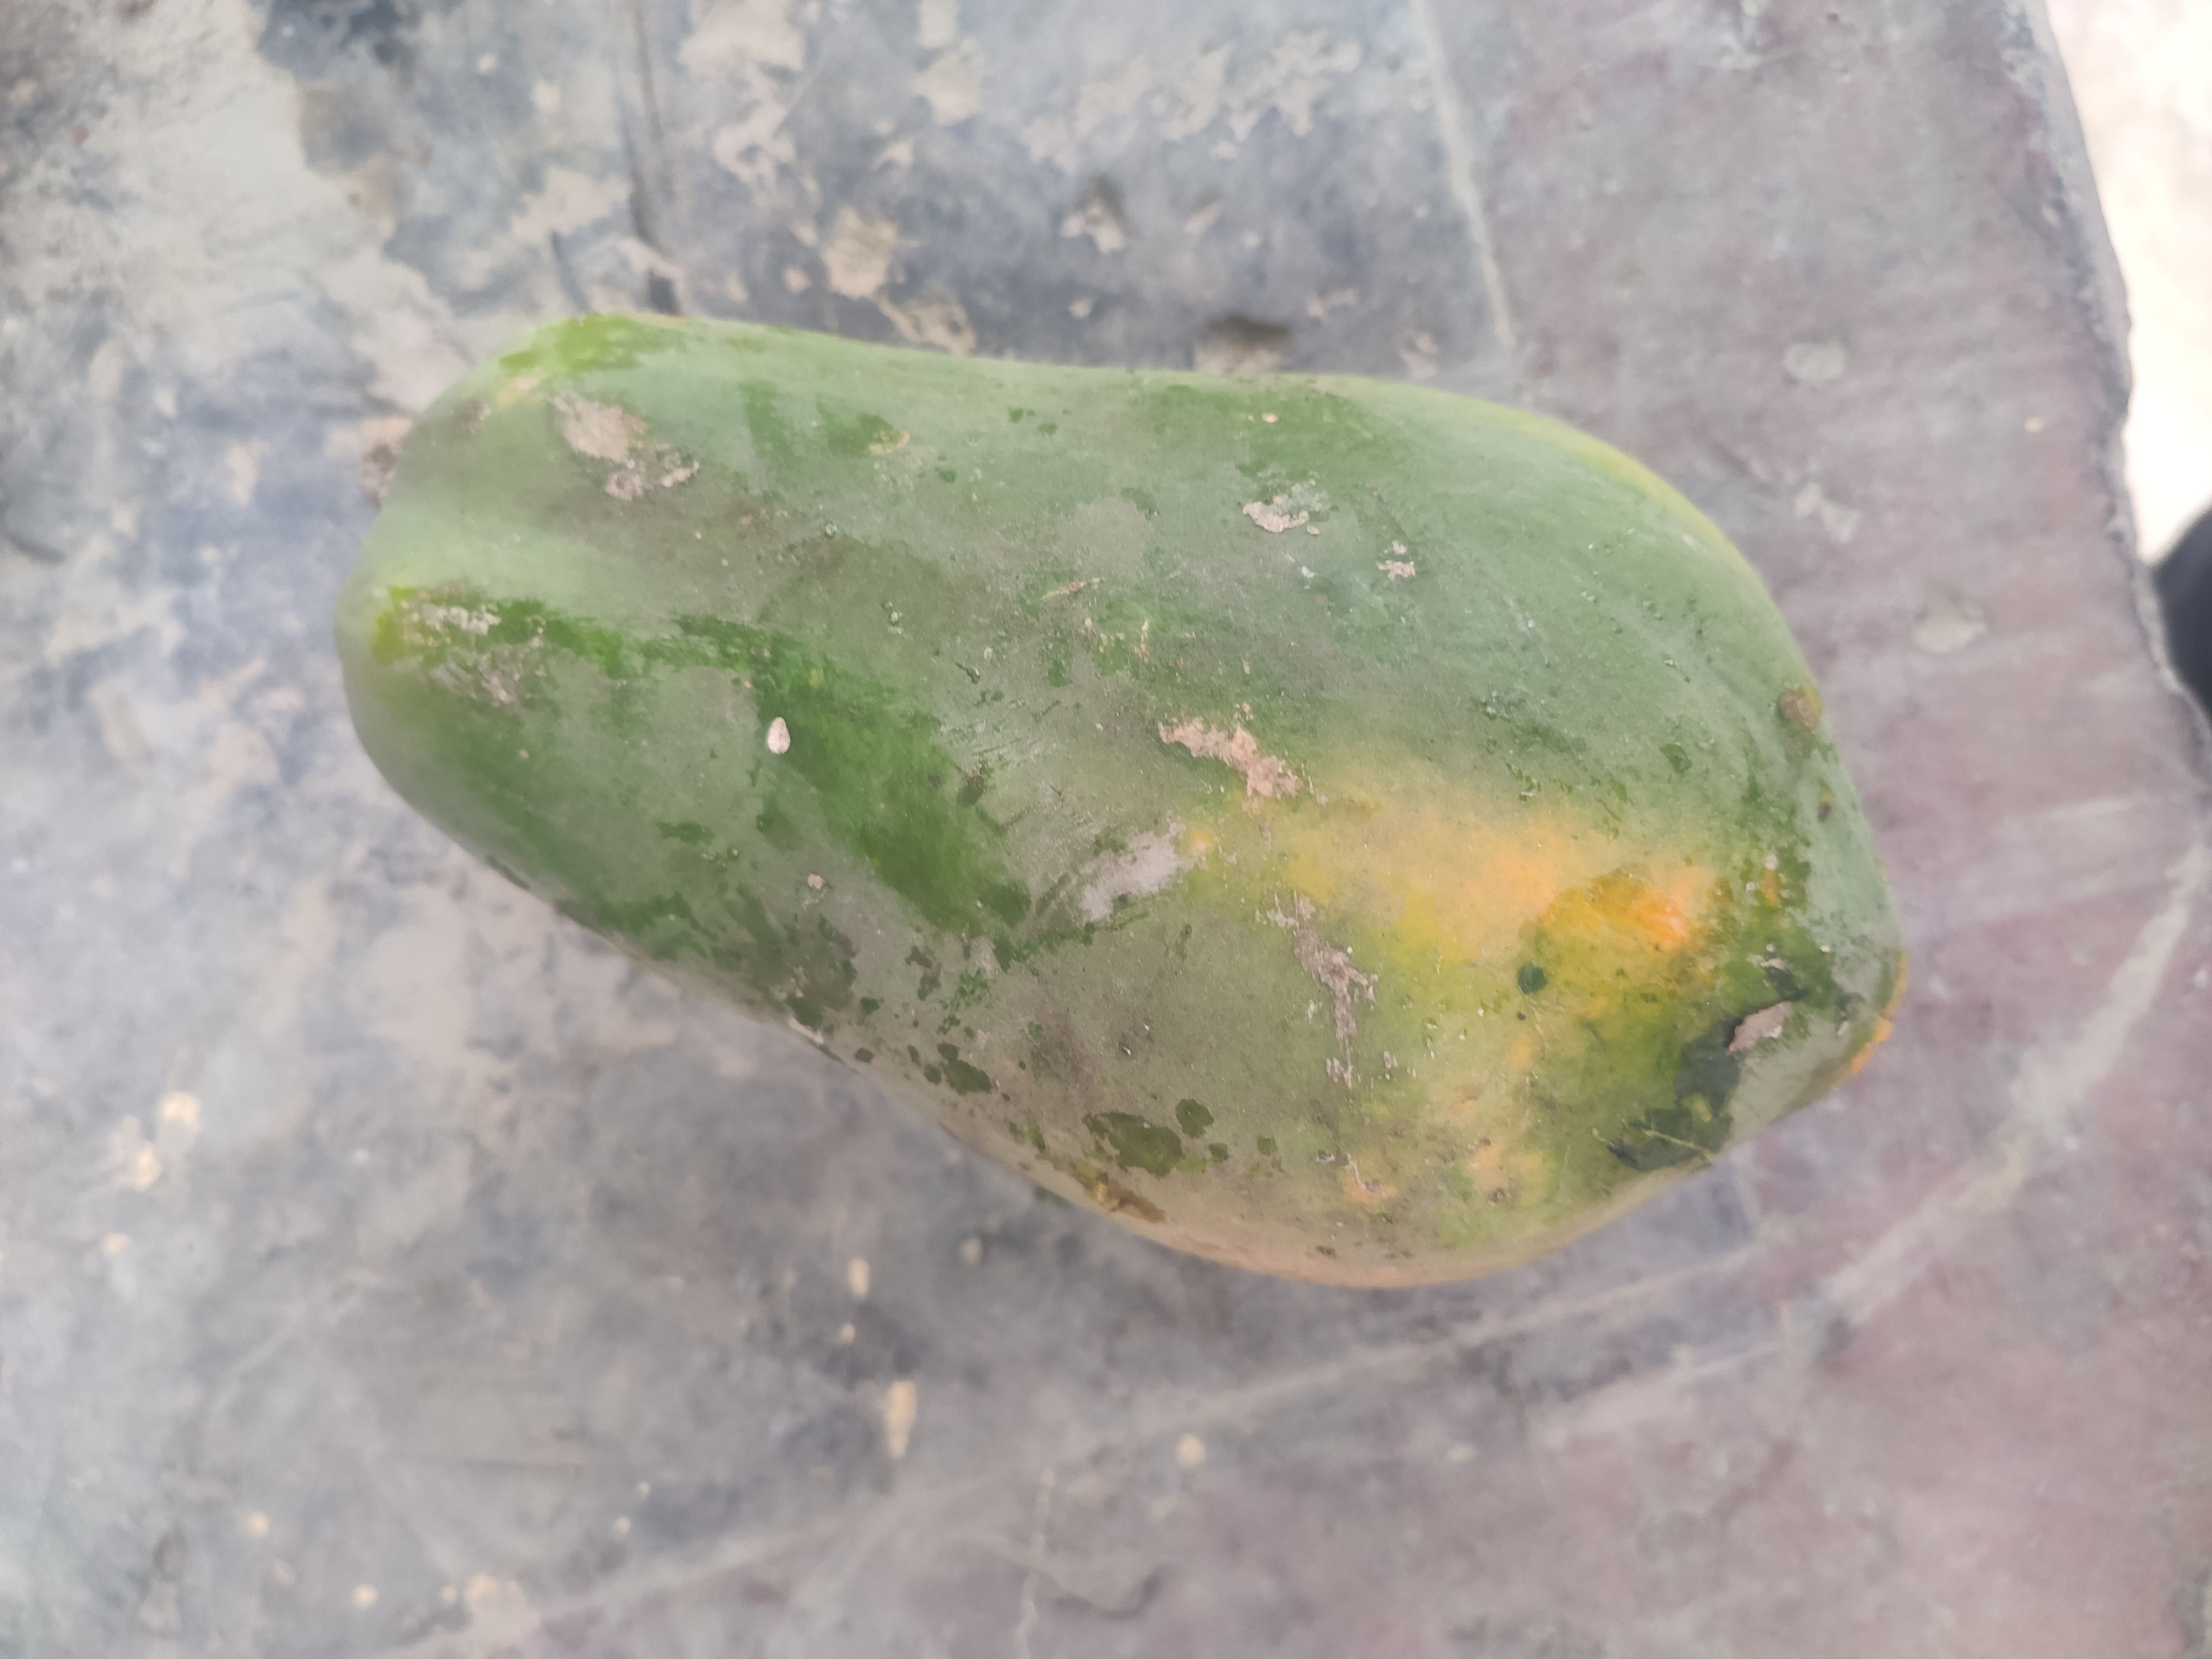
Fruit: papayas
Grade: 2nd-grade